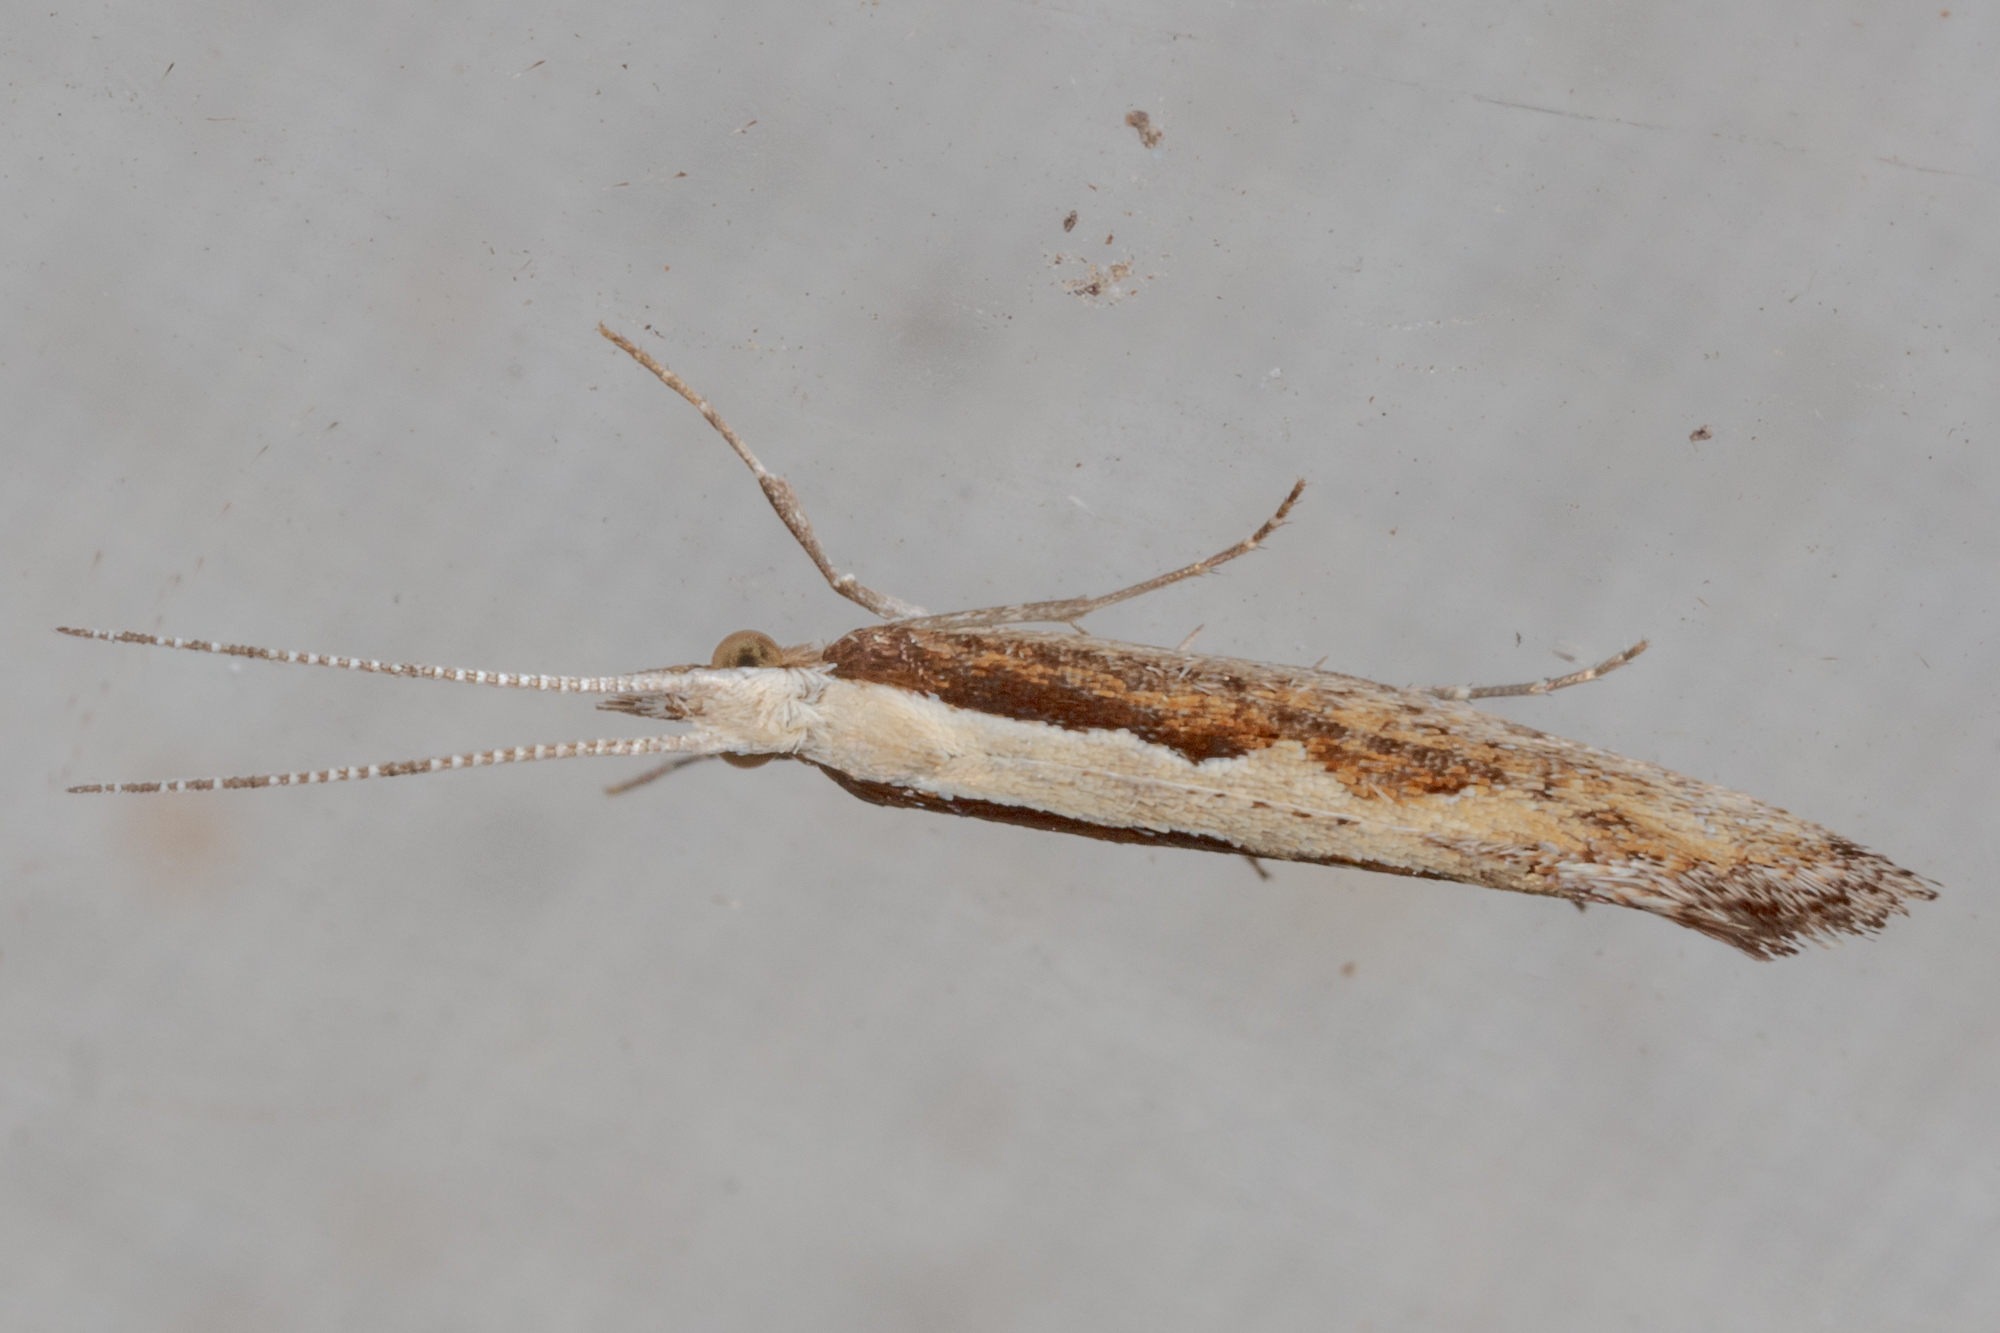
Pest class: diamondback_moth